Hückel method

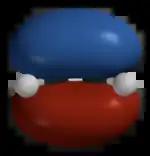
Molecular orbitals ethylene formula_116

(Since 2p"" atomic orbital can be expressed as a pure real function, the * representing complex conjugation can be dropped.) The Hückel method assumes that all overlap integrals (including the normalization integrals) equal the Kronecker delta, formula_120, all Coulomb integrals formula_121 are equal, and the resonance integral formula_122 is nonzero when the atoms "i" and "j" are bonded. Using the standard Hückel variable names, we set